Namaqualand 0-4-2IST Caledonia

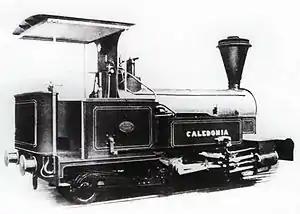
Cape Copper Company 0-4-2IST "Caledonia", c. 1904

The Cape Copper Company 0-4-2IST "Caledonia" of 1904 was a South African steam locomotive from the pre-Union era in the Cape of Good Hope.